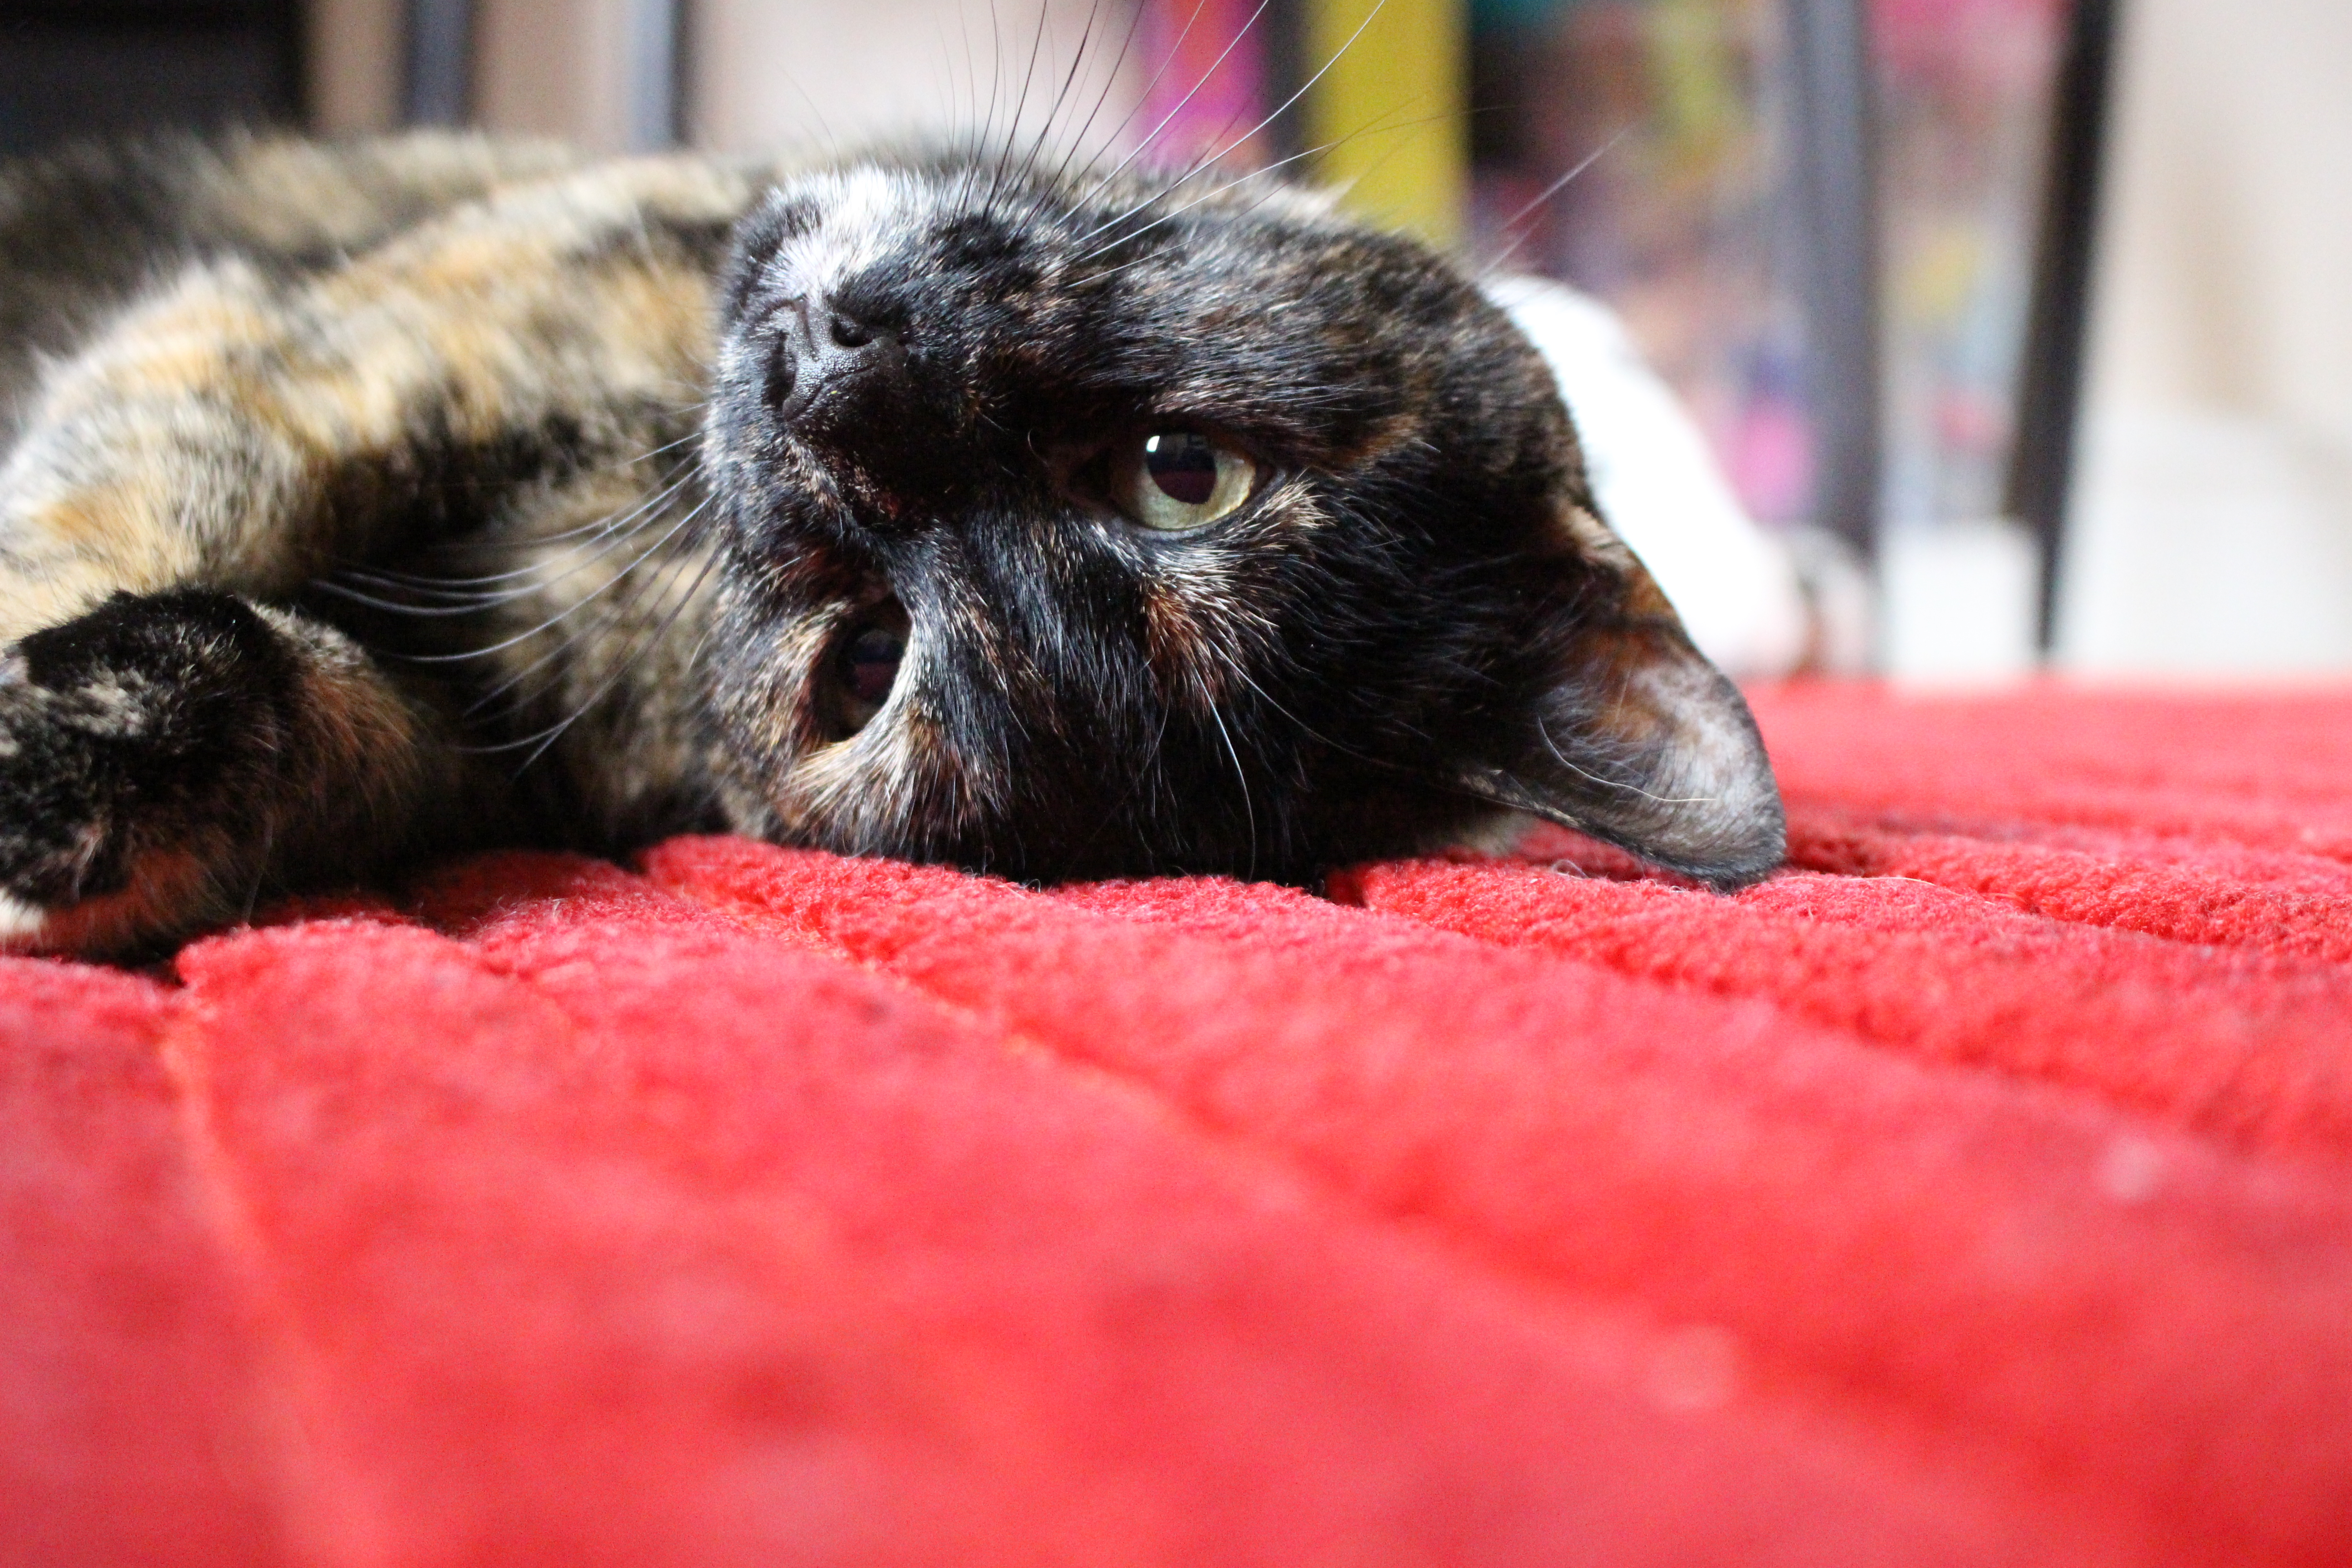
pet, red, kitten, cat, feline, mammal, close up, nose, whiskers, vertebrate, carpet, macro photography, small to medium sized cats, cat like mammal